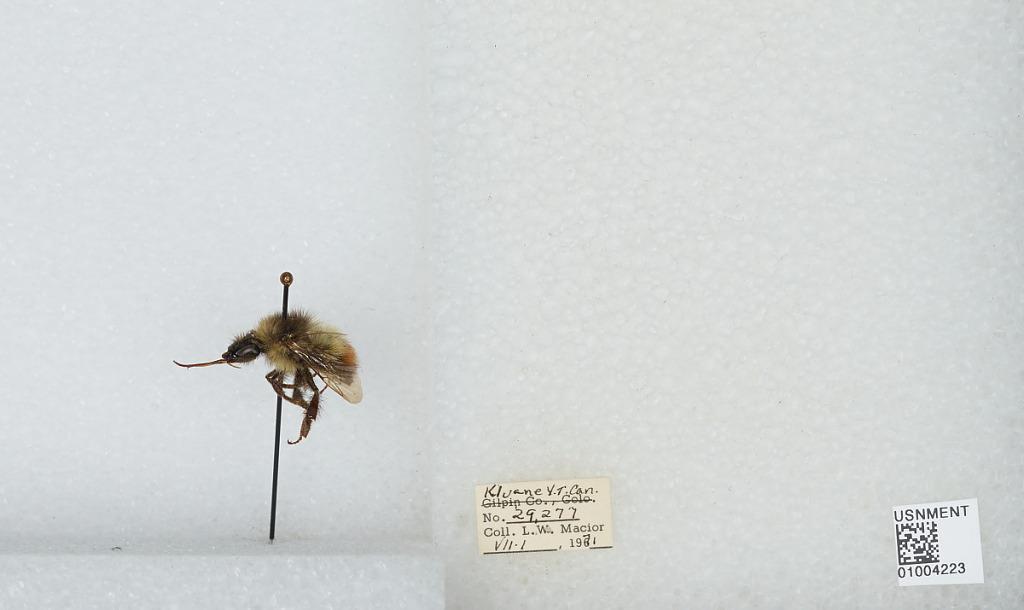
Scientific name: Bombus (Pyrobombus) flavifrons Cresson
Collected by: L. Macior
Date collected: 1971-7-1
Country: Canada
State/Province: Yukon Territory
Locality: Kluane
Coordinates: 60.75, -139.5